Karlheinz Stockhausen

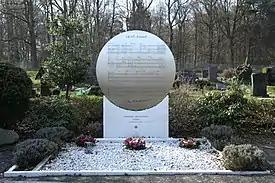
Stockhausen's grave, Waldfriedhof, Kürten

After lecturing at the Internationale Ferienkurse für Neue Musik at Darmstadt (first in 1953), Stockhausen gave lectures and concerts in Europe, North America, and Asia. He was guest professor of composition at the University of Pennsylvania in 1965 and at the University of California, Davis in 1966–67. He founded and directed the Cologne Courses for New Music from 1963 to 1968, and was appointed Professor of Composition at the Hochschule für Musik Köln in 1971, where he taught until 1977. In 1998, he founded the Stockhausen Courses, which are held annually in Kürten.